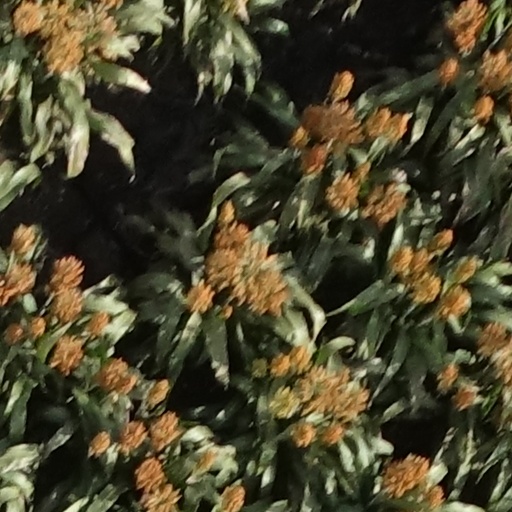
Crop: sorghum